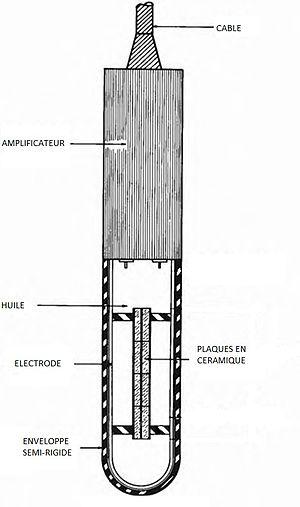
Schématisation d’un hydrophone de type piezoélectrique
Un hydrophone est un microphone destiné à être utilisé sous l'eau. C'est un transducteur électroacoustique, c'est-à-dire qu'il transforme, dans les liquides, des ondes acoustiques en signaux électriques.